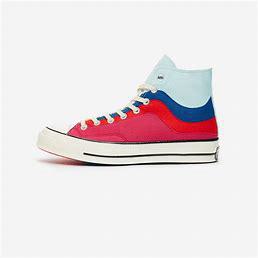
Brand: Converse
Model: Chuck 70 Hi